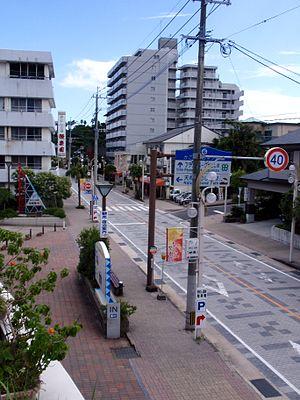
Une rue d'Ibusuki.
Ibusuki est une ville japonaise située sur l'île de Kyūshū, dans la préfecture de Kagoshima.